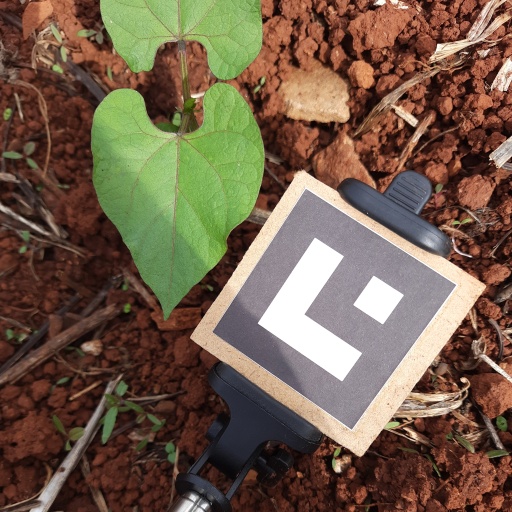
Observations: wavy surface, no eating holes, under sunlight, under shade